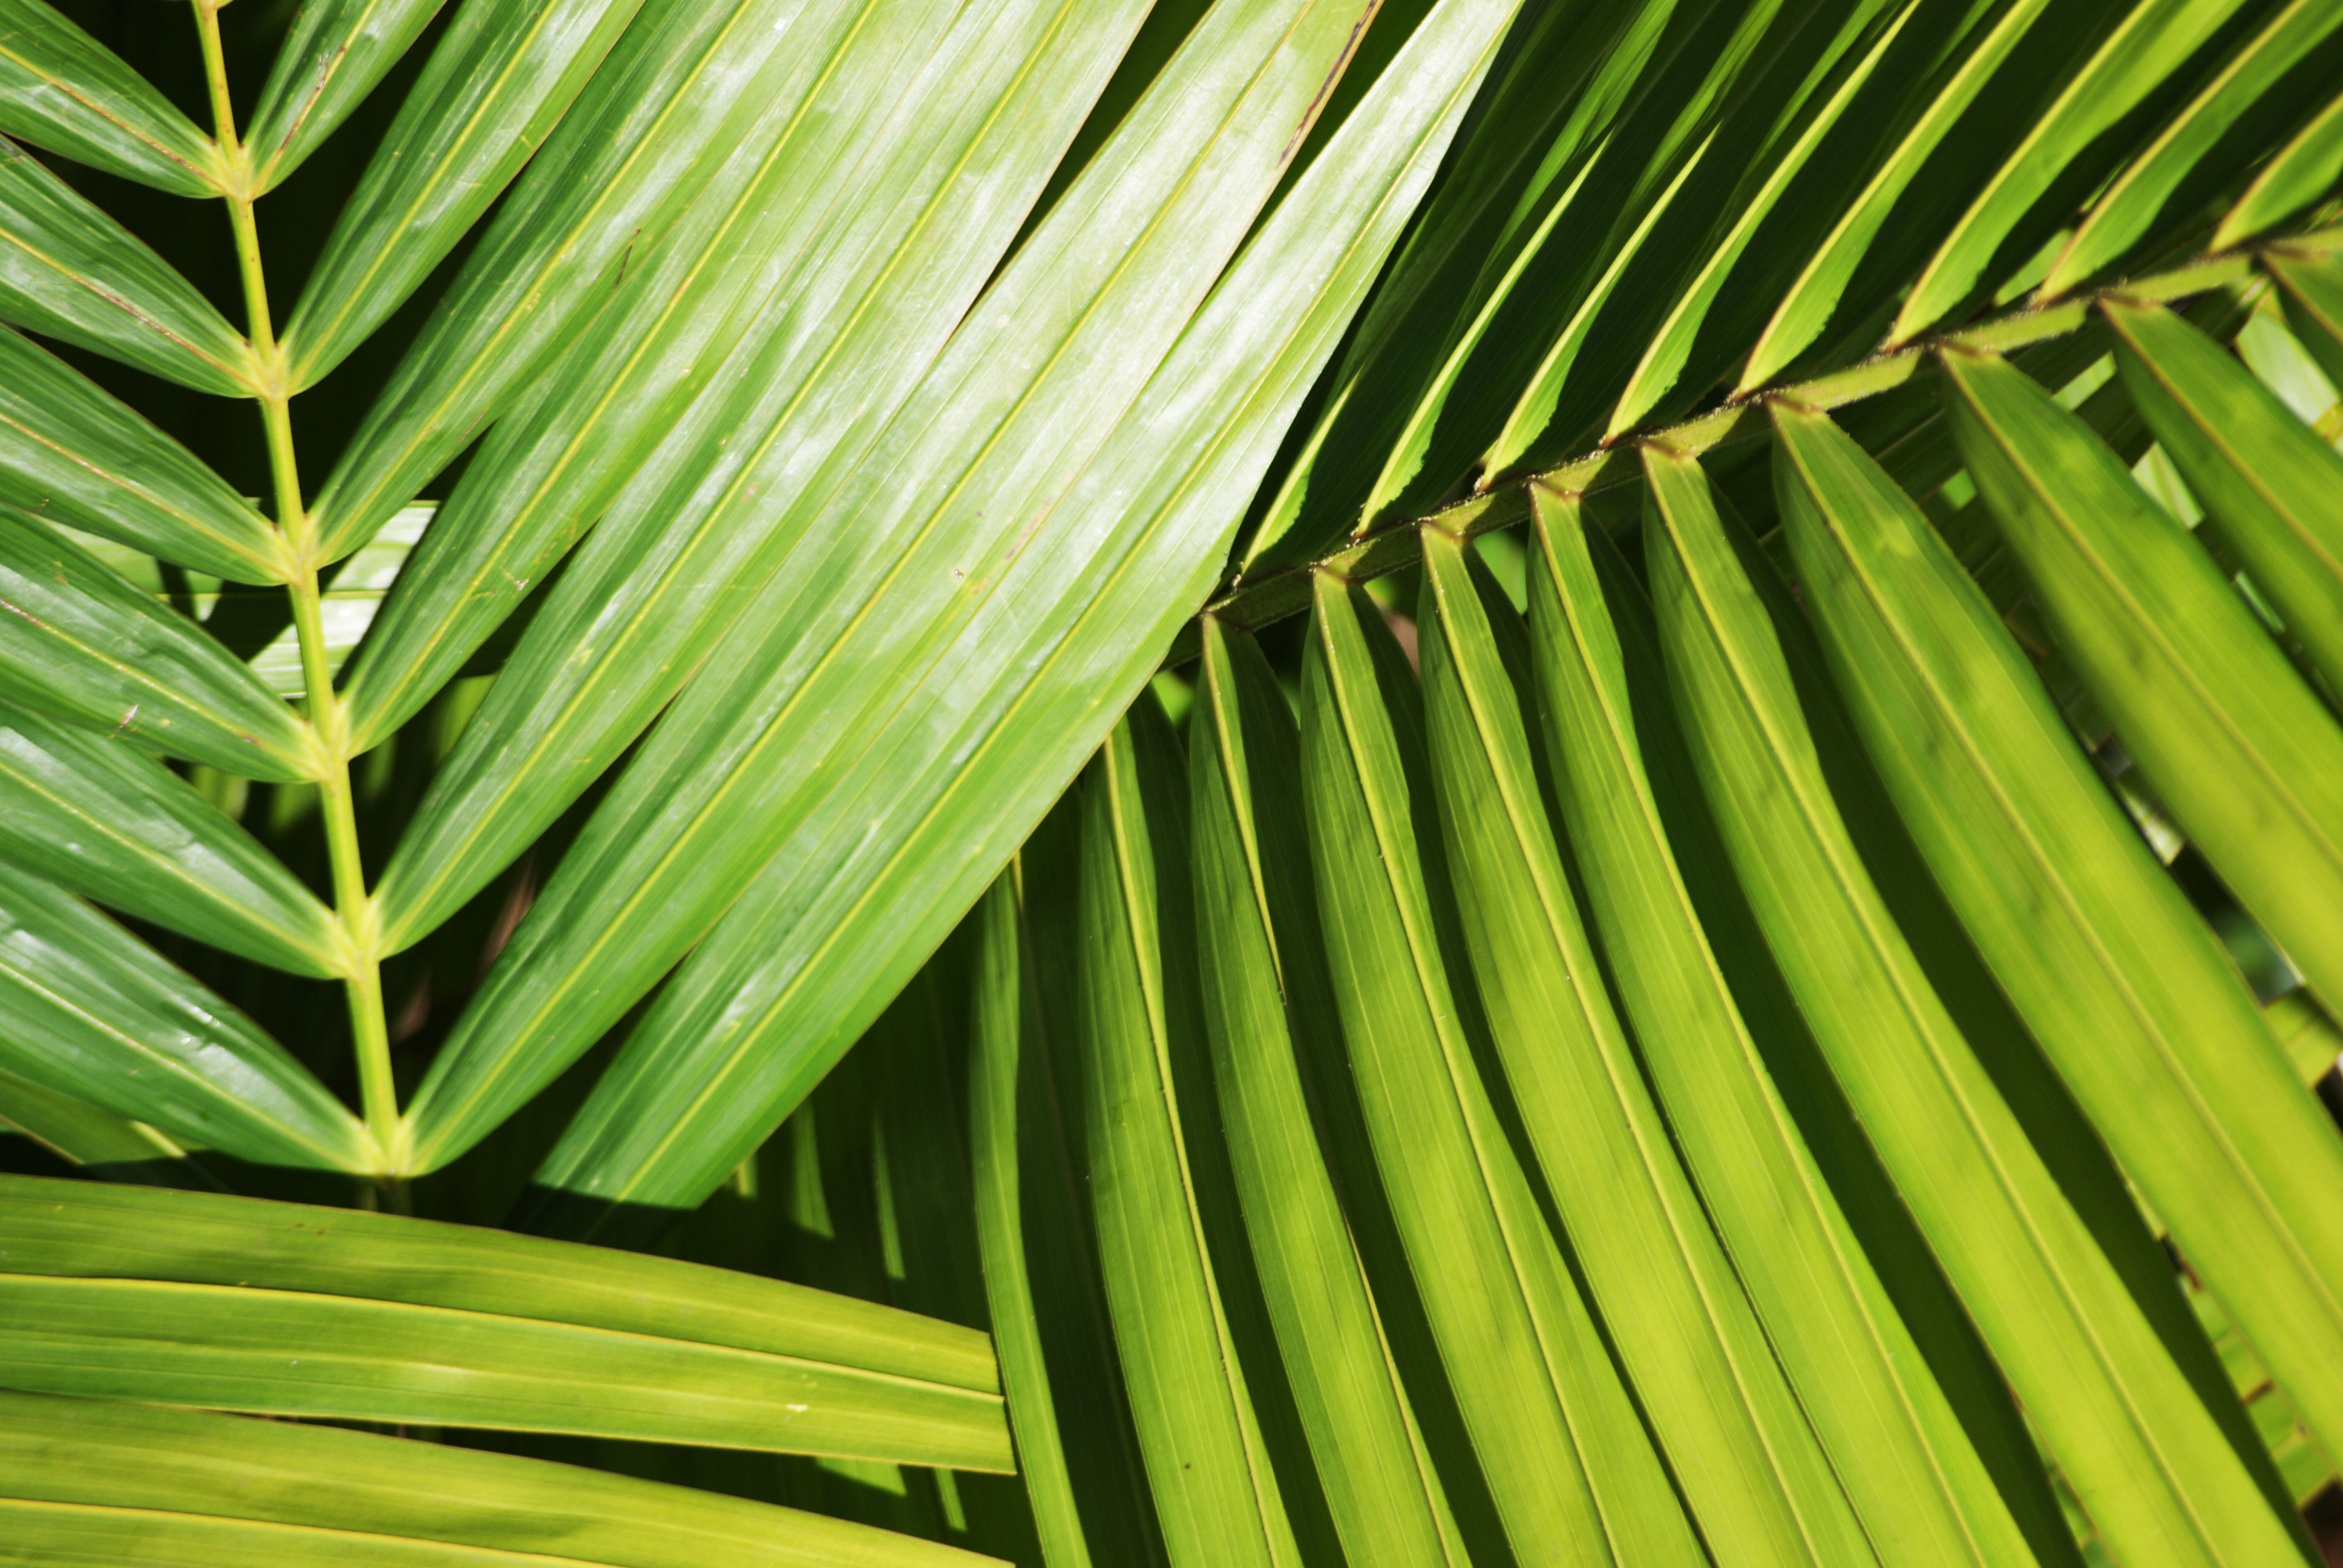
tree, nature, grass, branch, light, plant, lawn, sunlight, leaf, flower, foliage, green, palm, botany, yellow, garden, flora, close up, banana leaf, bamboo, macro photography, vitality, grass family, plant stem, woody plant, land plant, arecales, palm family